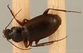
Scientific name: Calathus advena
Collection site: Niwot Ridge Mountain Research Station Site (NIWO), plot NIWO_007